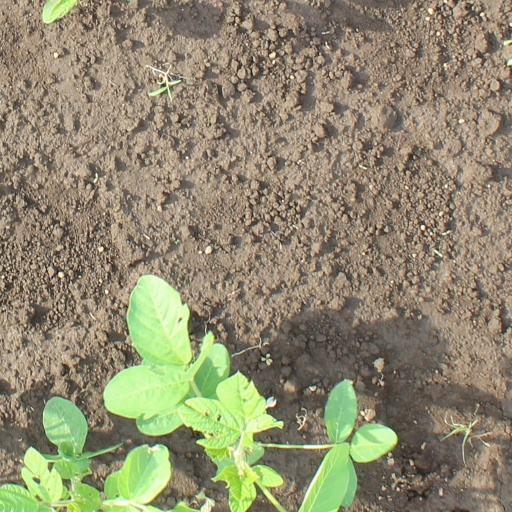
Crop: soybean